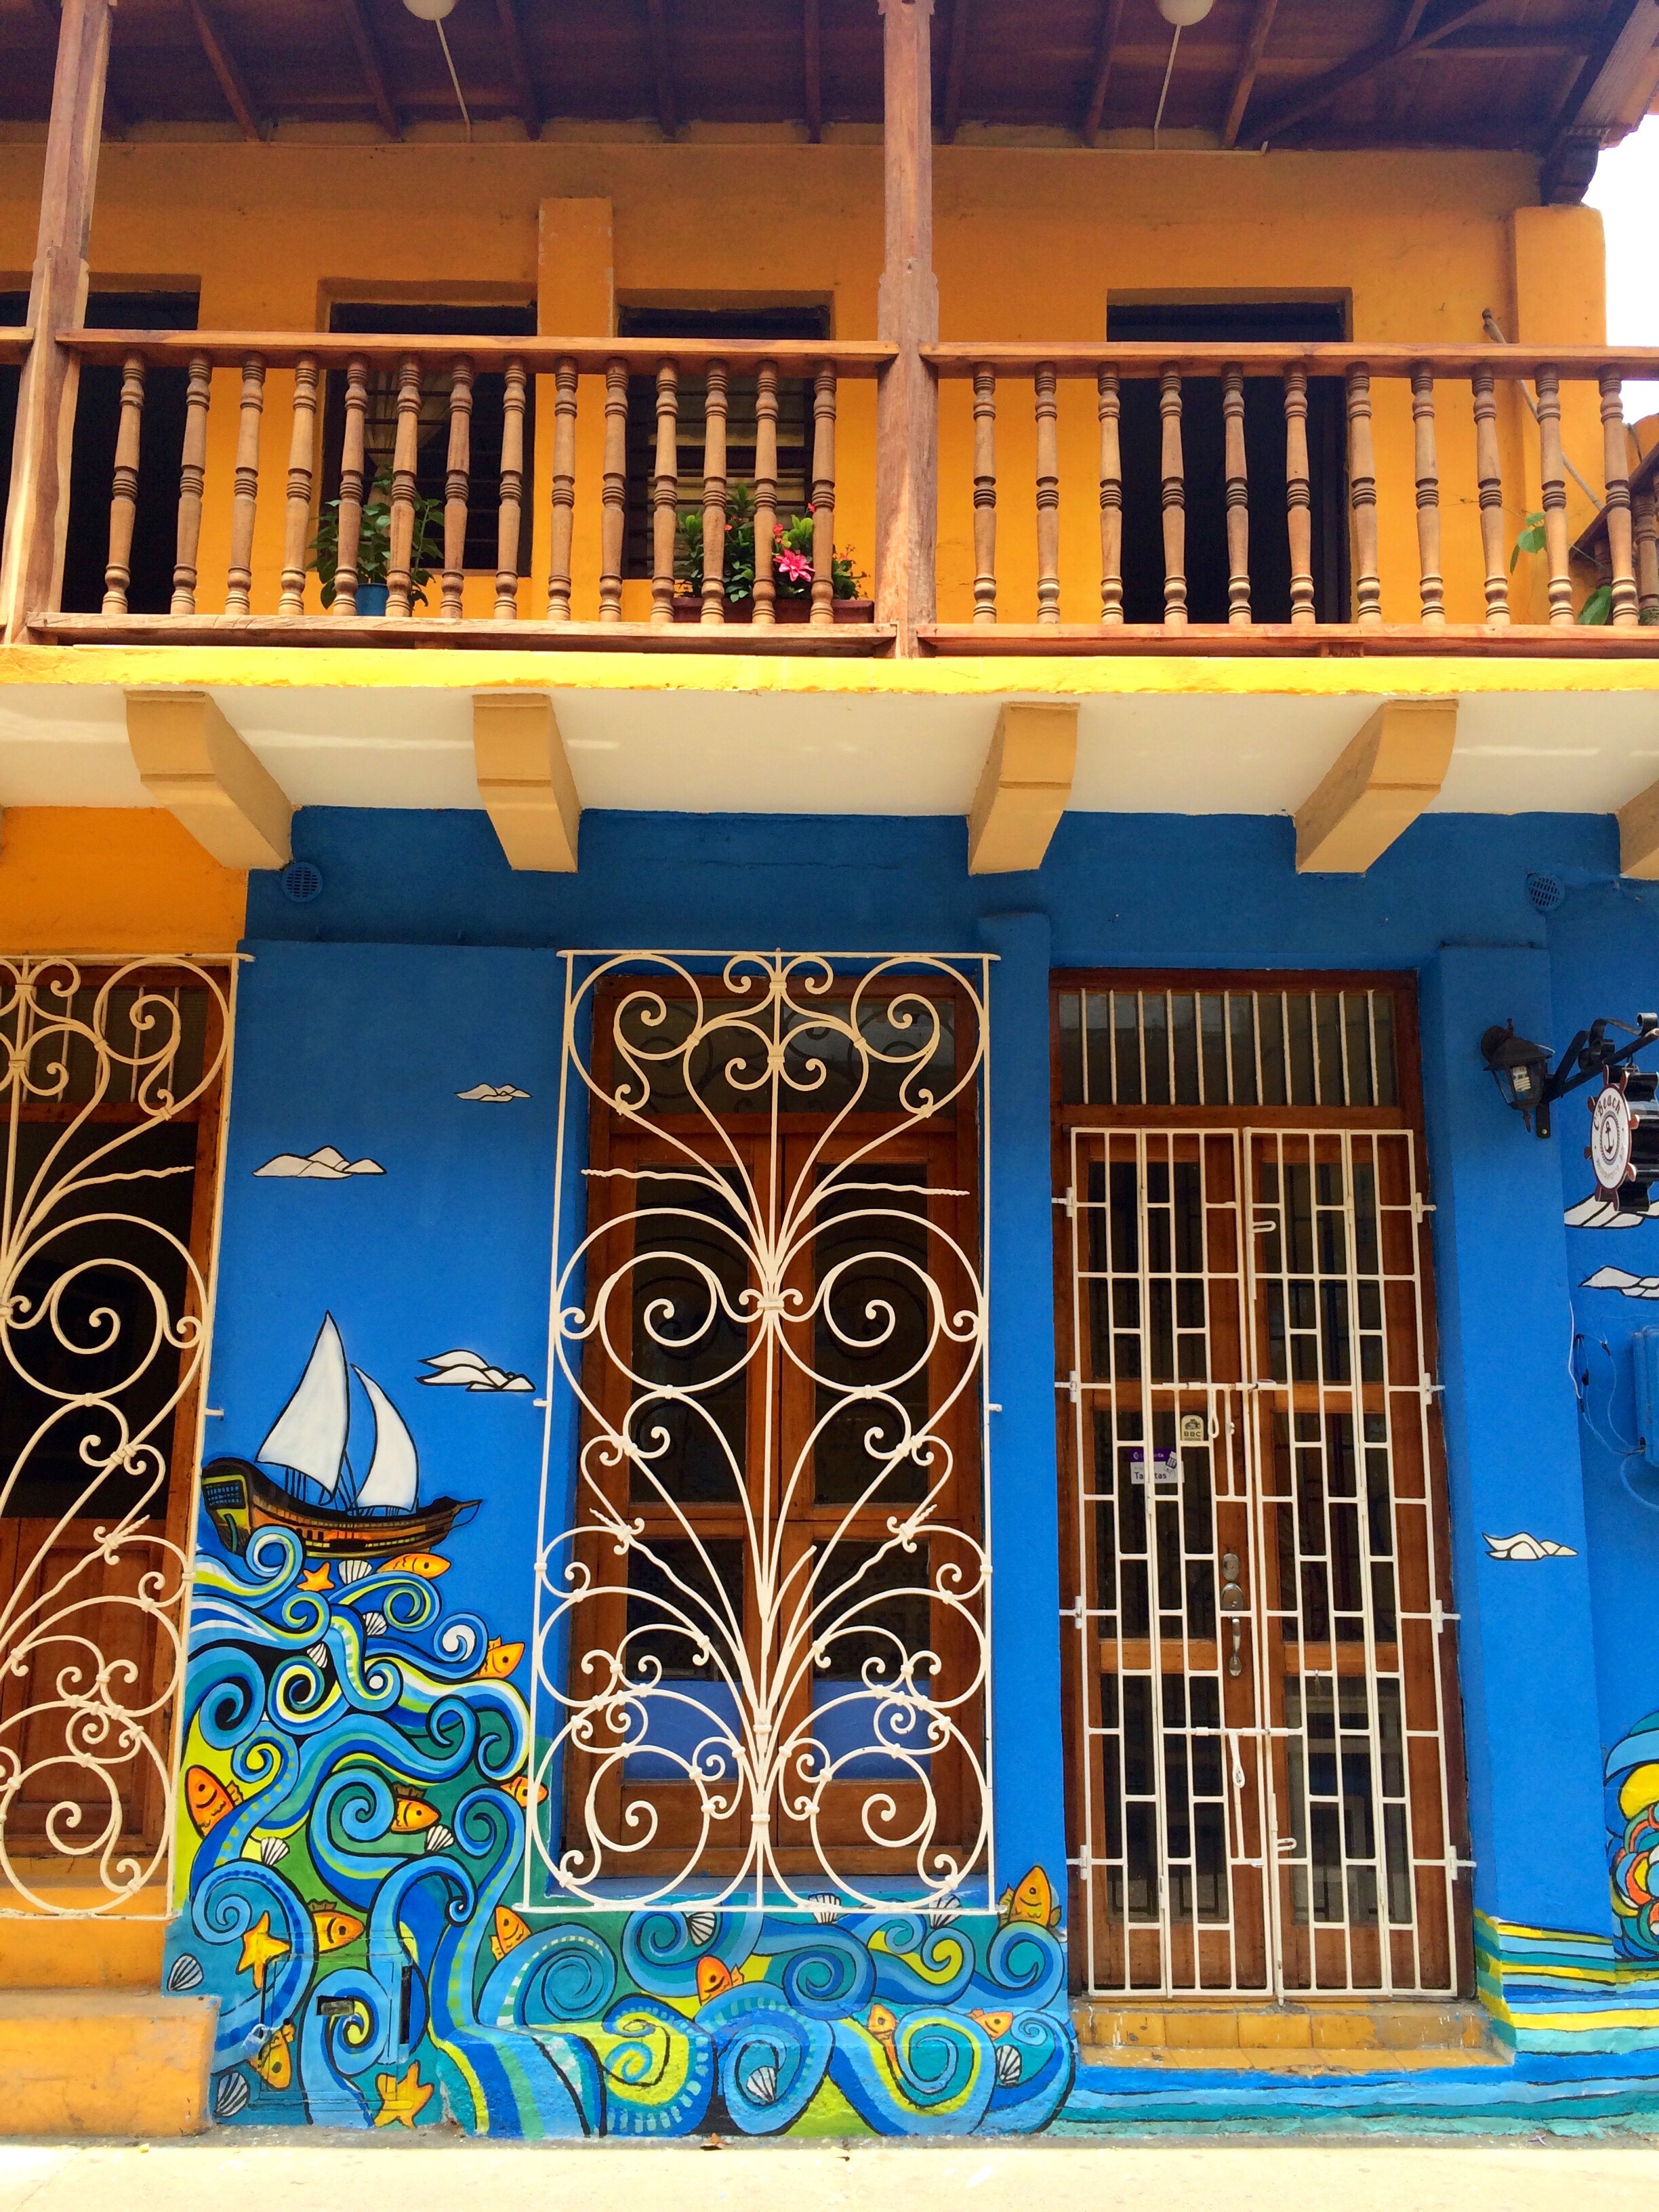
window, city, facade, historic, old city, street art, art, mural, south america, spanish, colombia, cartagena, latin america